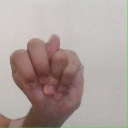
अक्षर: न